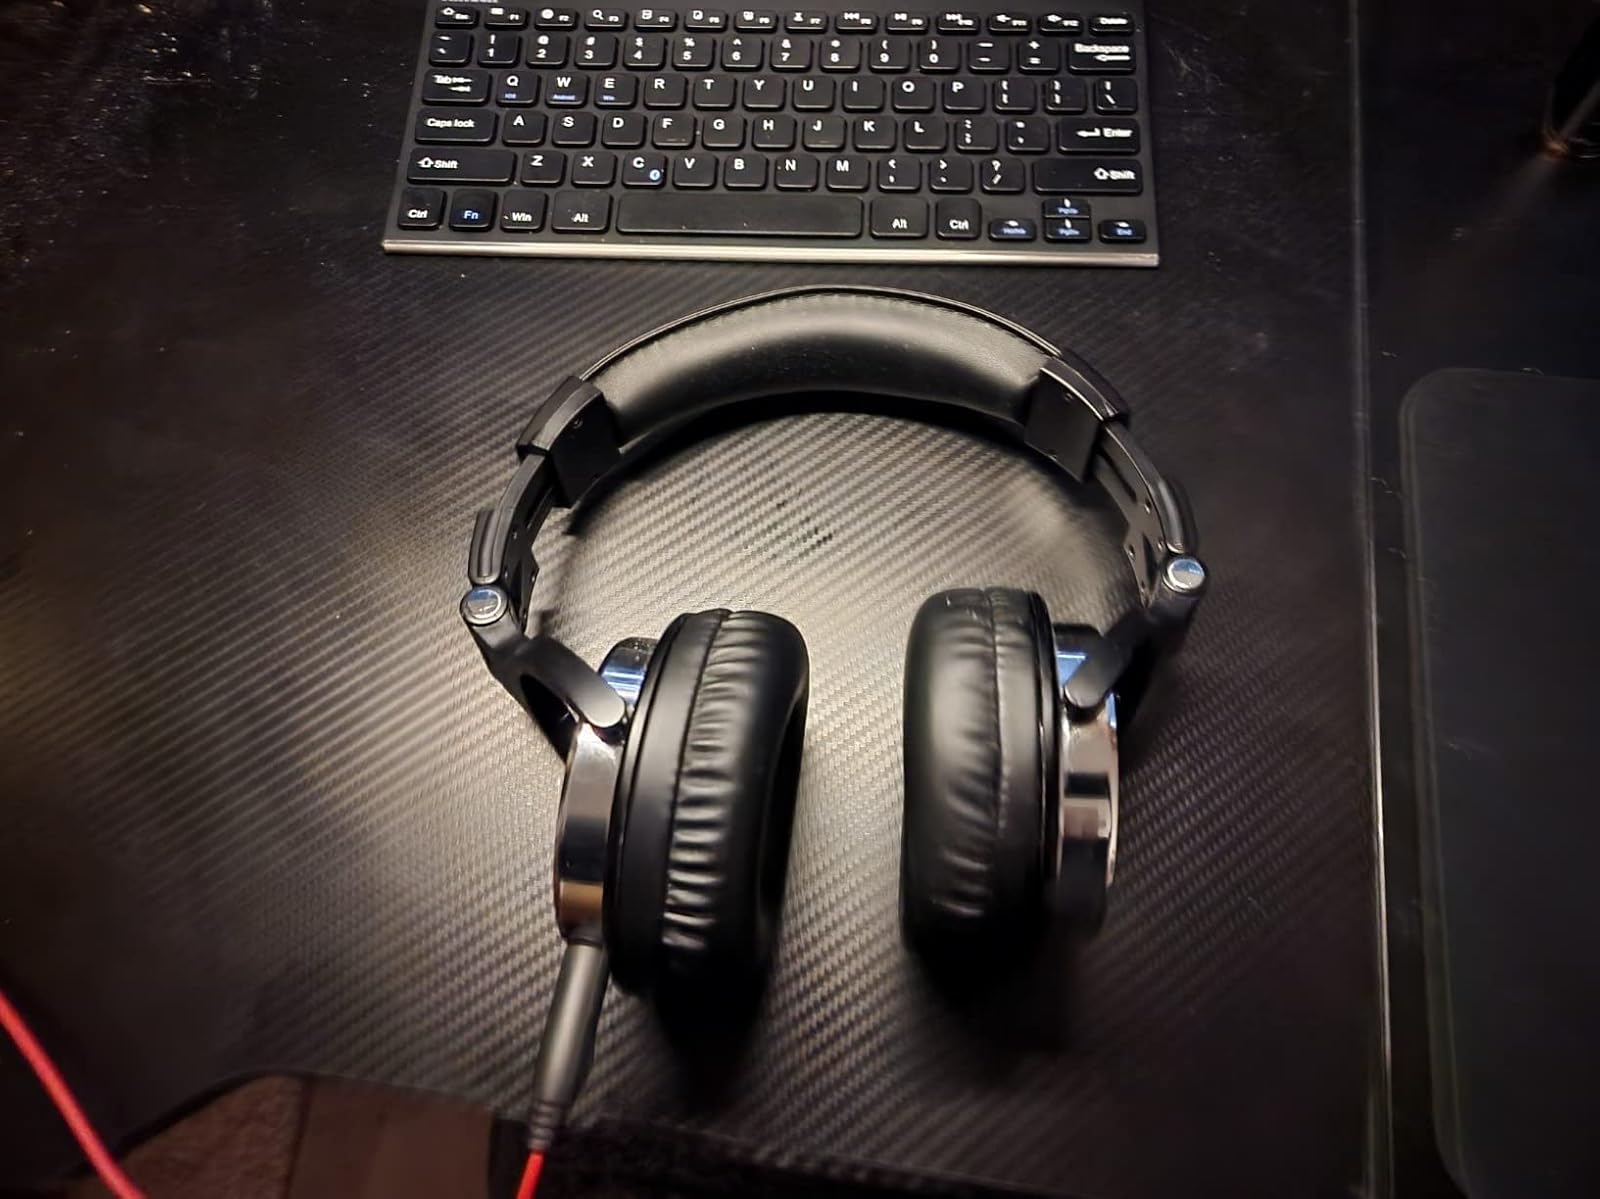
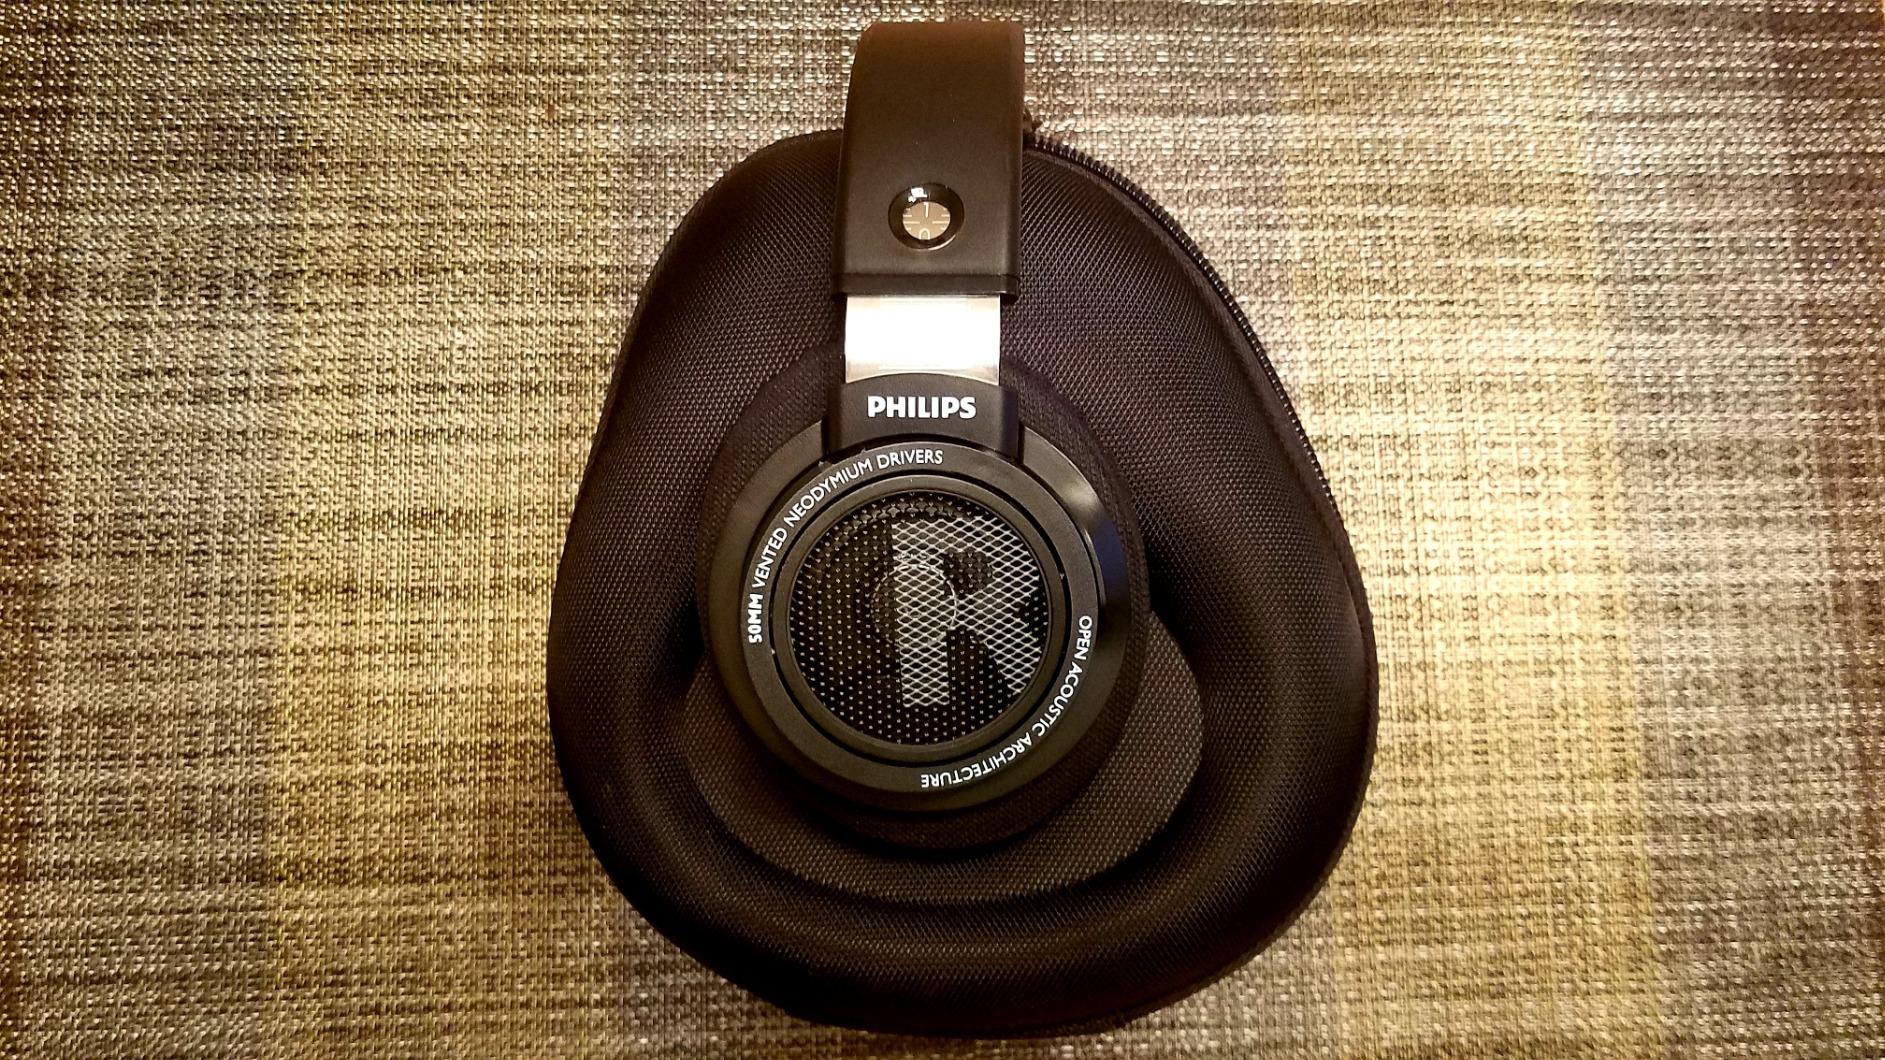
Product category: headphones
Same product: no